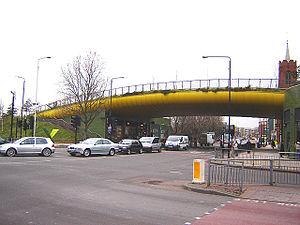
Mile End est une partie de la municipalité de Tower Hamlets, à Londres, en Angleterre.
Mile End Park est un parc situé dans le quartier londonien de Tower Hamlets. Il s'agit d'un parc linéaire d'environ 32 hectares qui a été créé sur des terrains industriels dévastés par les bombardements de la Seconde Guerre mondiale. Une partie du parc se trouve à Limehouse et Bethnal Green, le parc étant situé sur un terrain à l'est du Regent's Canal. Au nord, il est séparé de l'extrémité sud du parc Victoria par le canal Hertford Union. Il est ouvert 24h / 24.